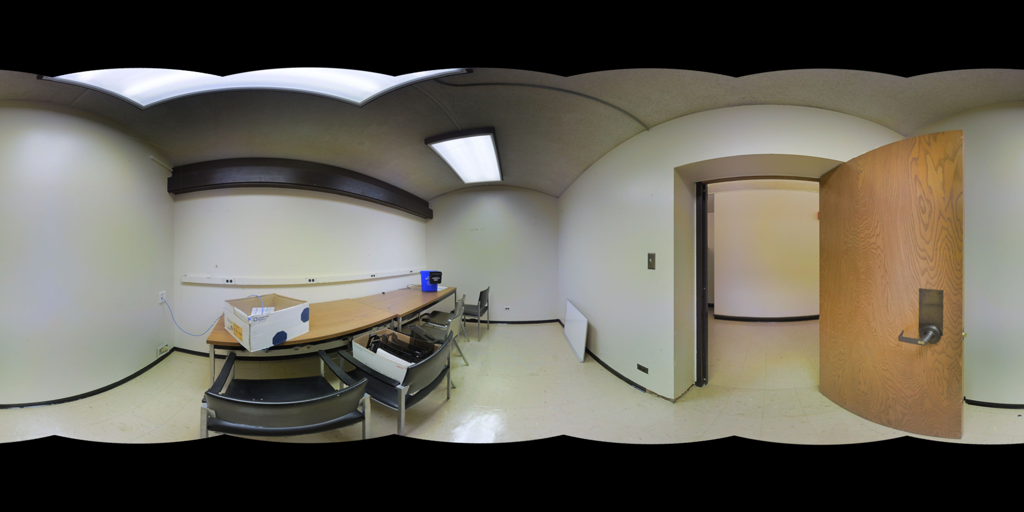
Referred object: the blue trash bin on the table near the wall

Referred object: the wooden door with metal handle

Referred object: turn around, the blue bin on the table